Gordon De Main

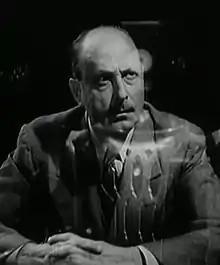
Main in "The Mad Monster" (1942)

Gordon De Main (born Floyd Wood; September 28, 1886 – March 5, 1954) was an American film actor. He was leading man for the New York–based Excelsior company in the early 1910s, and was later a supporting actor in many films, particularly Westerns.